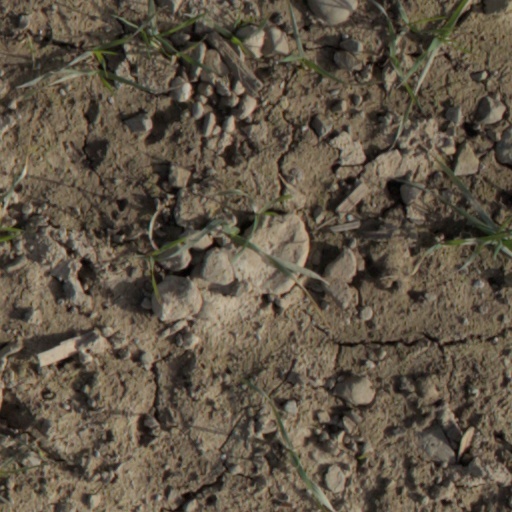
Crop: wheat